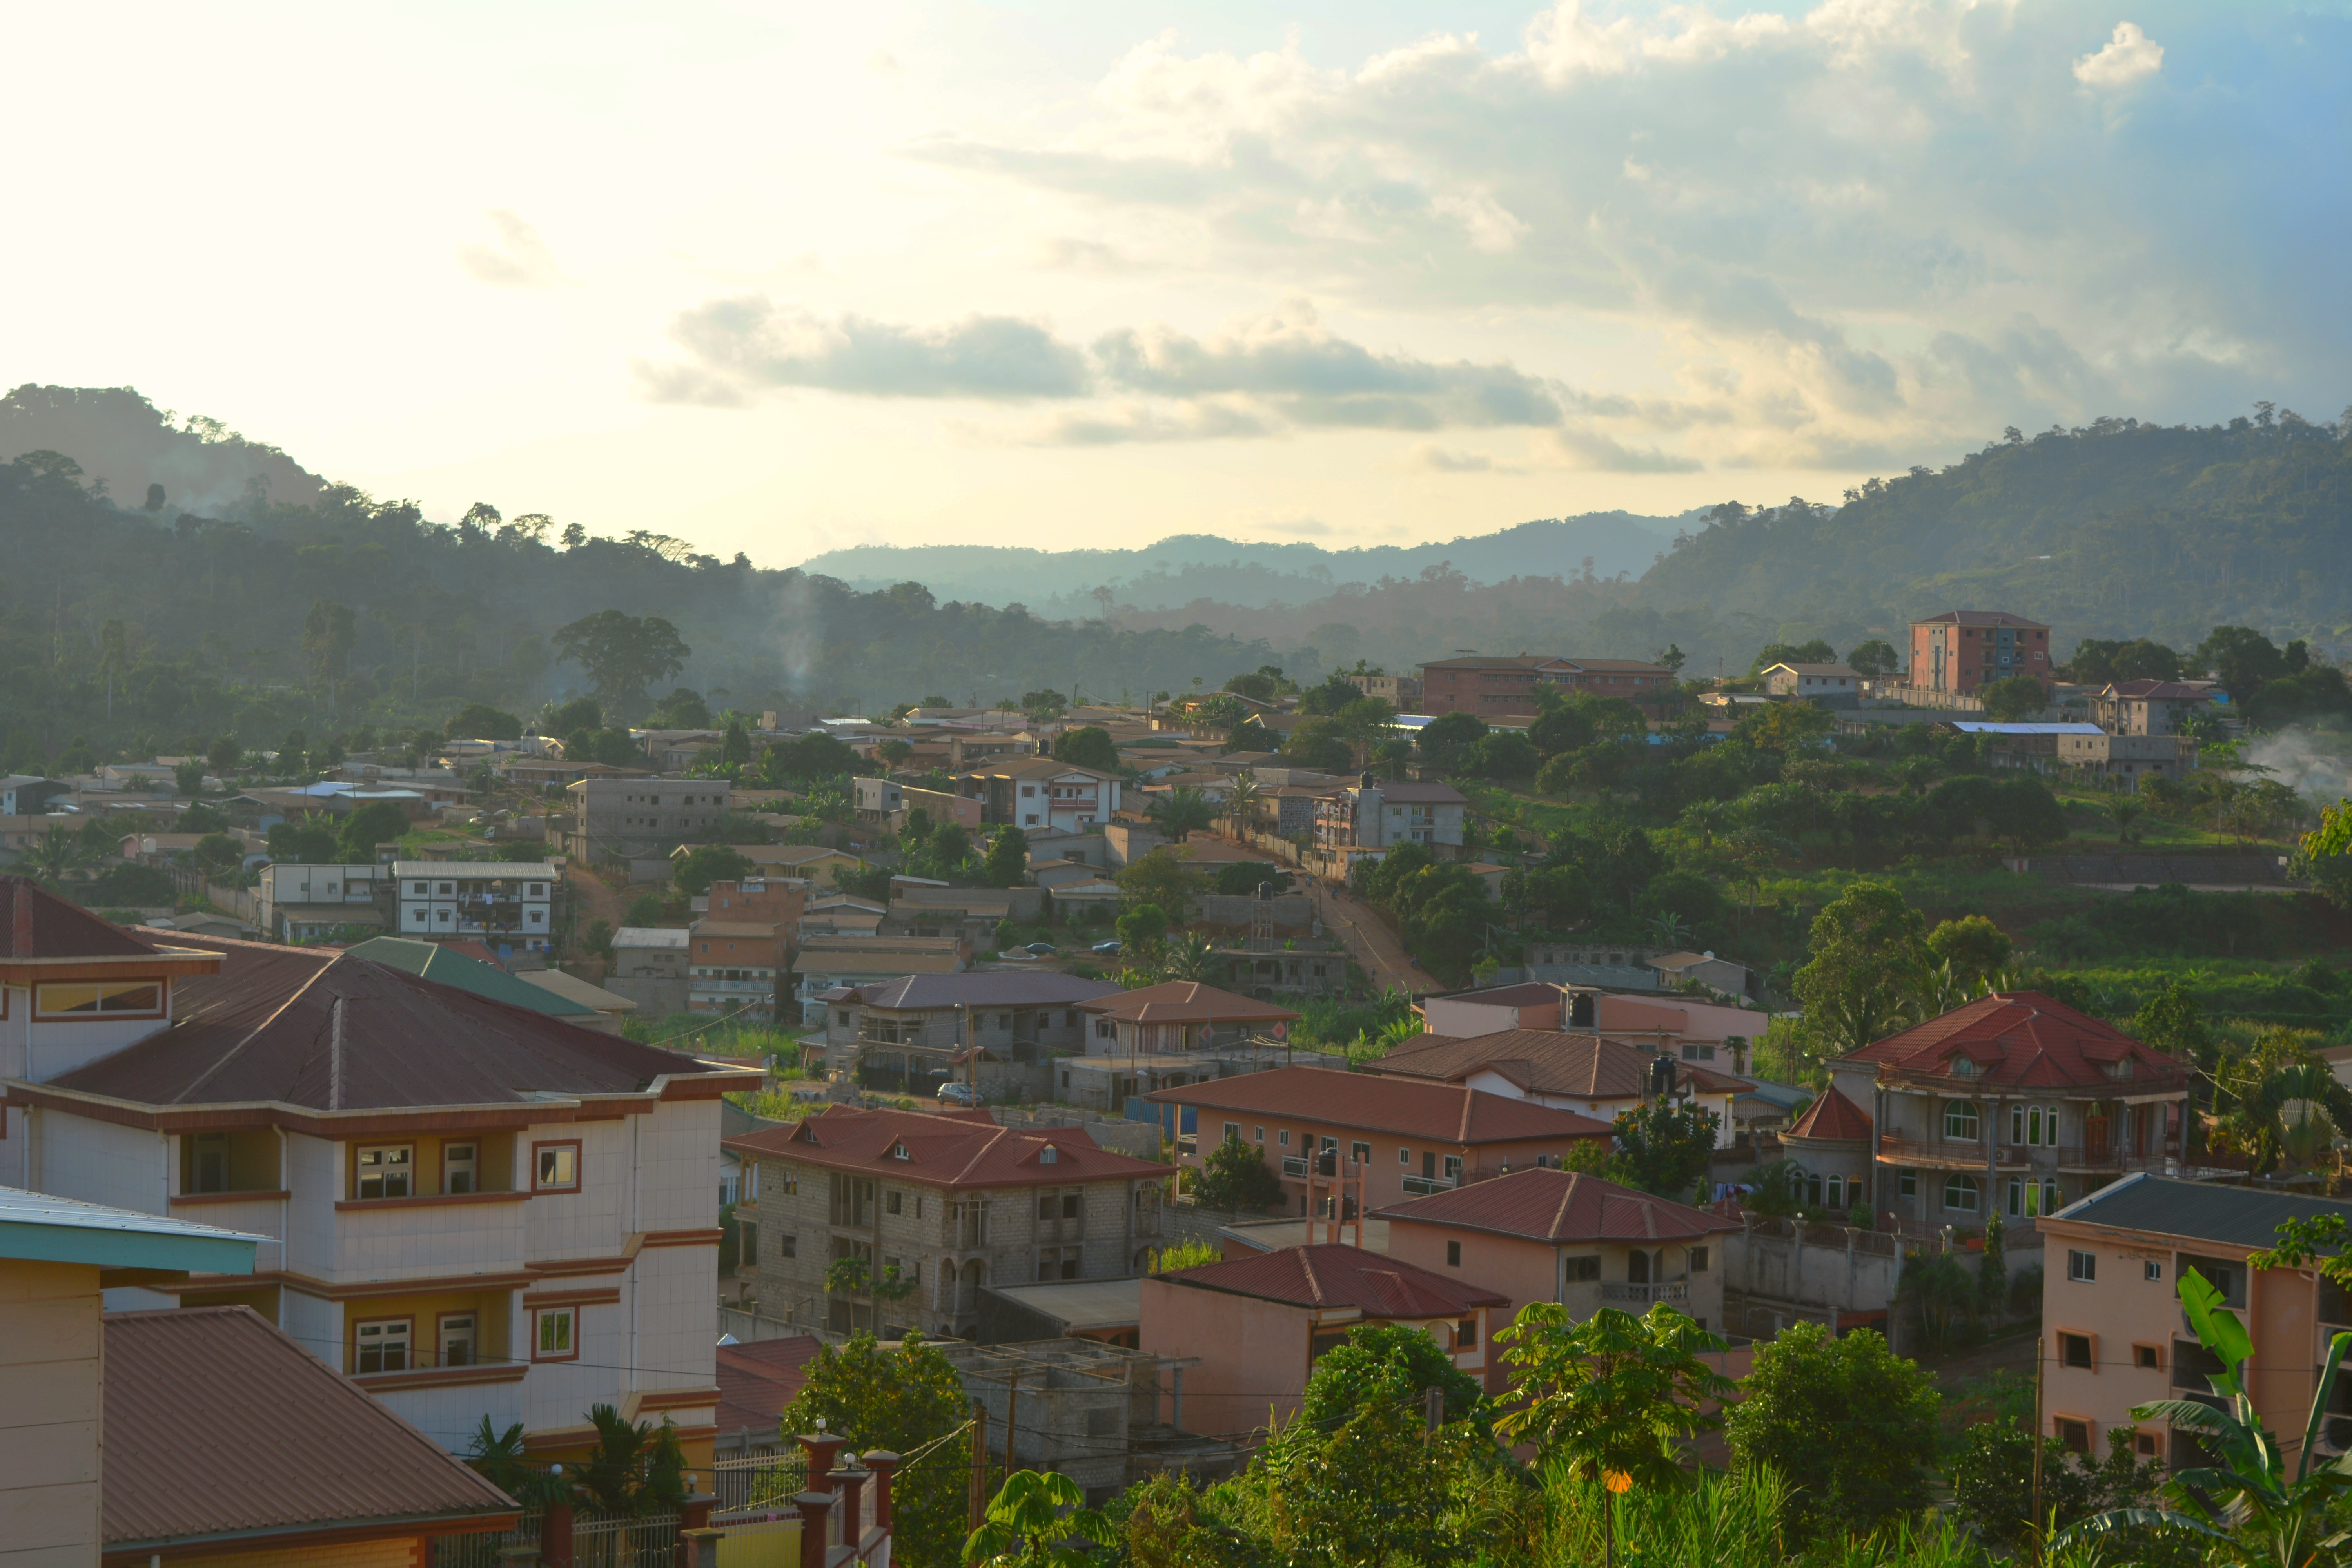
landscape, sky, house, hill, town, city, cityscape, panorama, village, suburb, neighbourhood, rural area, residential area, geographical feature, atmospheric phenomenon, human settlement